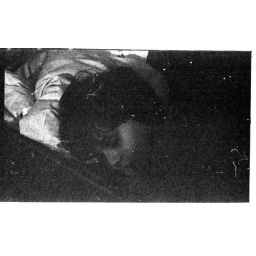
Scanned with Canon Canoscan 8400F with maximum resulution. Child sleeping in a car full of bags etc.